Bangladesh Liberation War

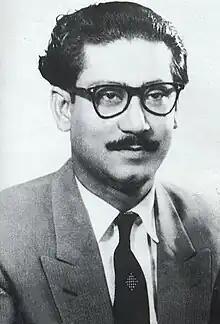
Sheikh Mujibur Rahman, the leader of East Pakistan, and later Bangladesh

Although East Pakistan accounted for a slight majority of the country's population, political power remained in the hands of West Pakistanis. Since a straightforward system of representation based on population would have concentrated political power in East Pakistan, the West Pakistani establishment came up with the "One Unit" scheme, whereby all of West Pakistan was considered one province. This was solely to counterbalance the East wing's votes.